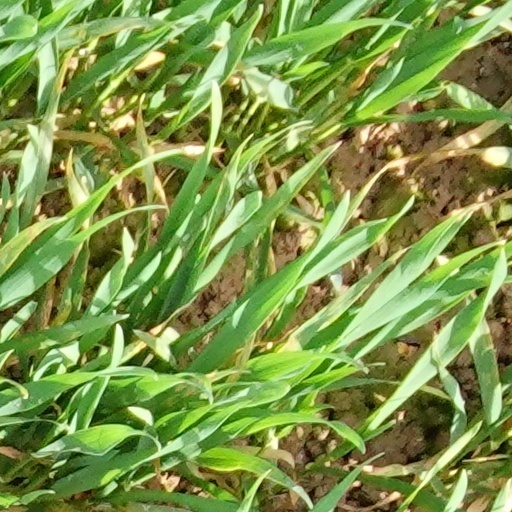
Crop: wheat